Great American Scream Machine (Six Flags Over Georgia)

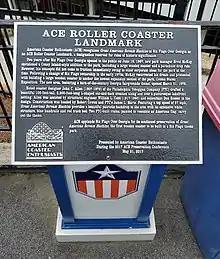
ACE Roller Coaster Landmark plaque for the Scream Machine.

Construction of Great American Scream Machine was subcontracted to Marvin M. Black & Sons. It officially opened to the public on March 31, 1973.